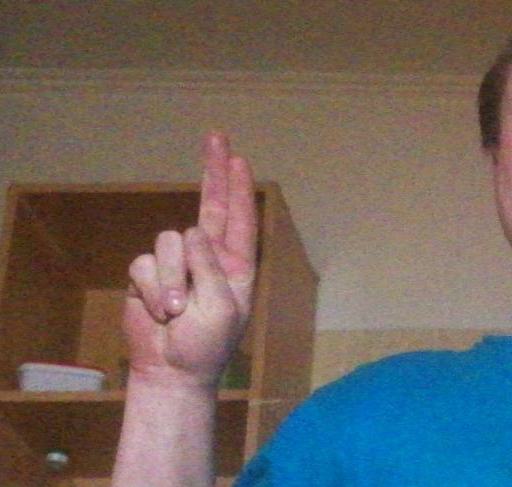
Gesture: two_up